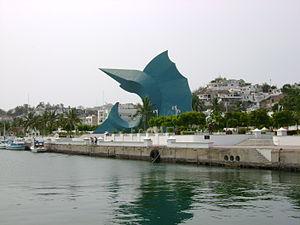
Sculpture ""Voilier"" de Enrique Carbajal González (Sebastián), dans la ville de Manzanillo, Mexique"
Enrique Carbajal González, plus connu sous le pseudonyme « Sebastián », est un sculpteur mexicain. Sa touche personnelle qui le distingue des autres sculpteurs est l'application de théories géométriques, topographiques et cristallographiques à ses sculptures monumentales.